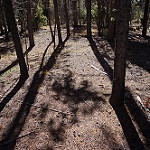
Label: forest